William Robert Spencer

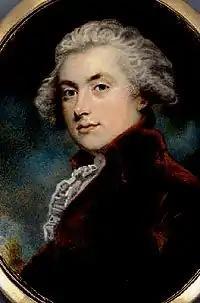

William Robert Spencer (9 January 176922/23 October 1834) was an English poet and wit from the Spencer family.